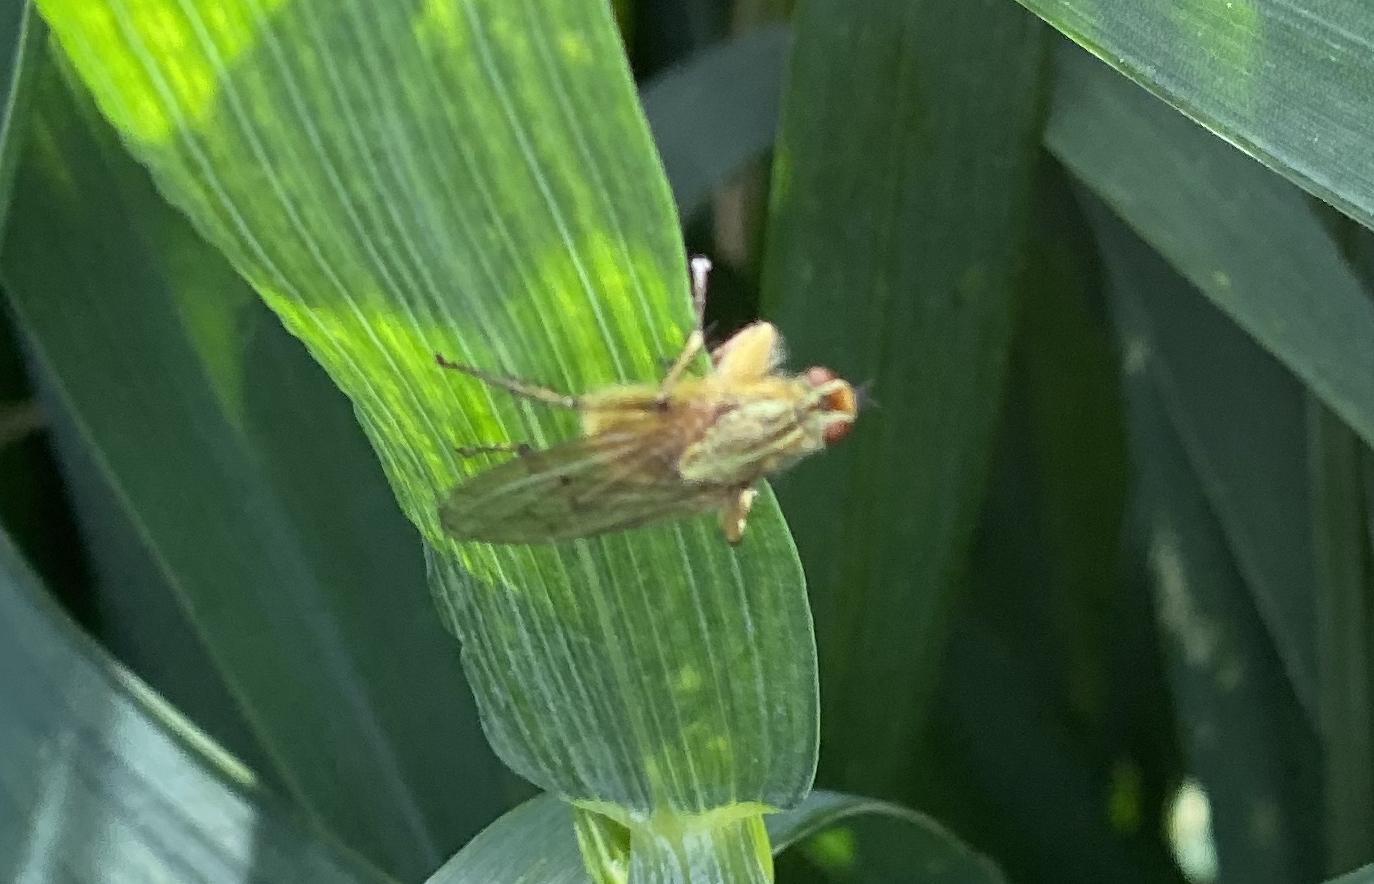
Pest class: non_pest_herbivores